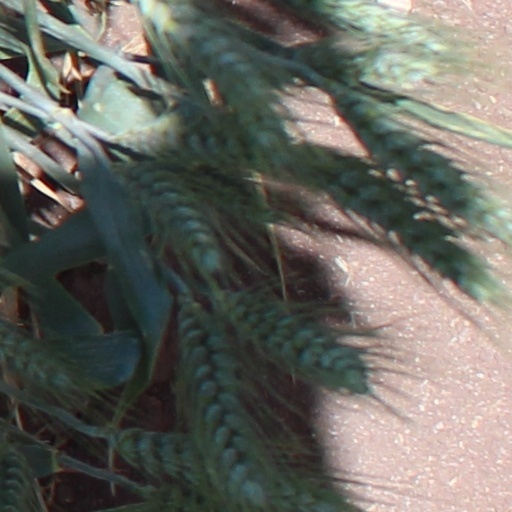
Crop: wheat